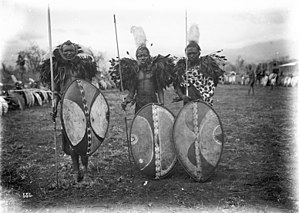
Masai
Masaikrigere i Tysk Østafrika, 1906.
En masai er en afrikansk, semi-nomadisk folkestamme der lever i Kenya og det nordlige Tanzania. På grund af deres særegne skikke og dragter er den et af de mest kendte etniske grupper. De taler maa af den nilosahariske sprogfamilie, der også tales af stammerne dinka og nuer.